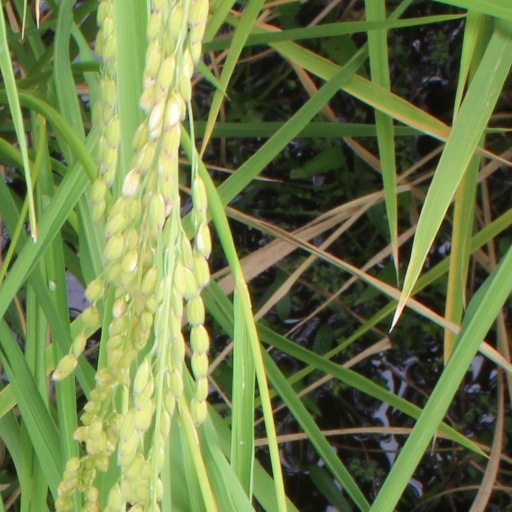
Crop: rice